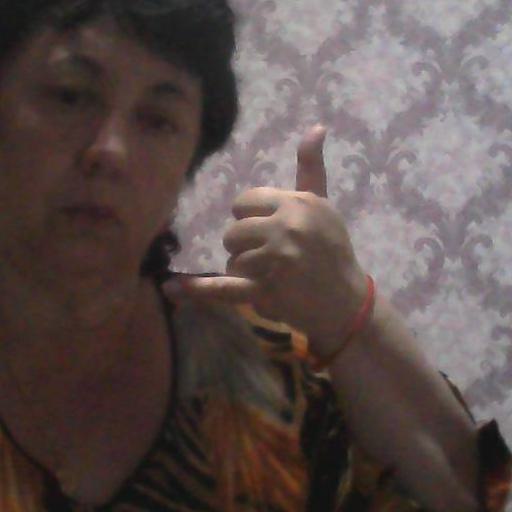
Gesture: call